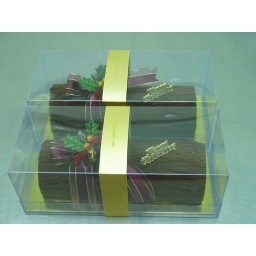
chocolate mousse log cake in transparent box